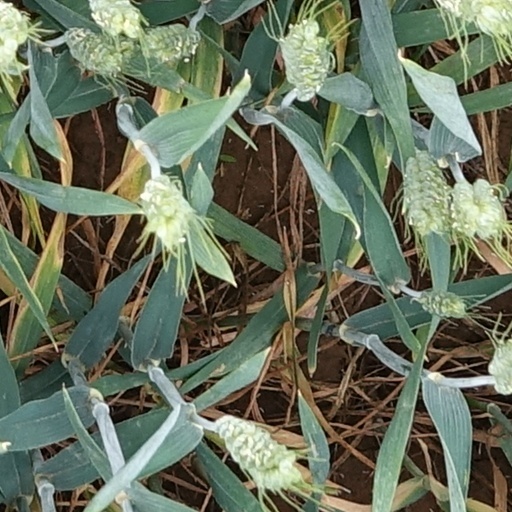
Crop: wheat